Ricard Pérez Casado

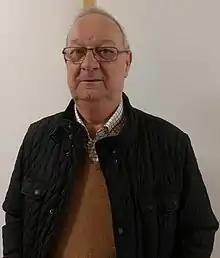
Portrait of Ricard Pérez Casado in 2018

Ricard Pérez Casado (Valencia, 27 October 1945) is a Spanish politician and former mayor of Valencia who belongs to the Spanish Socialist Workers' Party (PSOE).